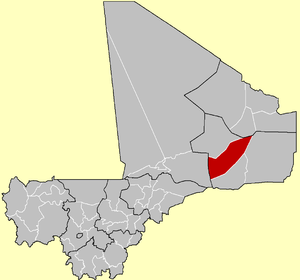
Le cercle de Gao est une collectivité territoriale du Mali dans la région de Gao.